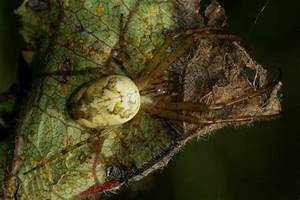
Label: spider